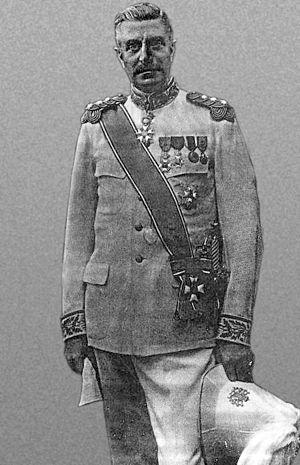
Liste des sénateurs pour la législature 1932-1933 en Belgique, à la suite des élections législatives.
Maurice Auguste Eugène Ch. M. G. Lippens, né à Gand le 21 août 1875 et décédé à Ixelles le 12 juillet 1956, est un homme d'État belge. Il fut ministre d'État, ministre des Chemins de fer, Postes et Télégraphes, ministre de l'Instruction publique, président du sénat, gouverneur honoraire de Flandre-Occidentale et gouverneur général du Congo belge. Il a également été bourgmestre de la commune Moerbeke-Waas.
Liste des administrateurs puis des vice-gouverneurs généraux de l'État indépendant du Congo et des gouverneurs généraux du Congo belge.